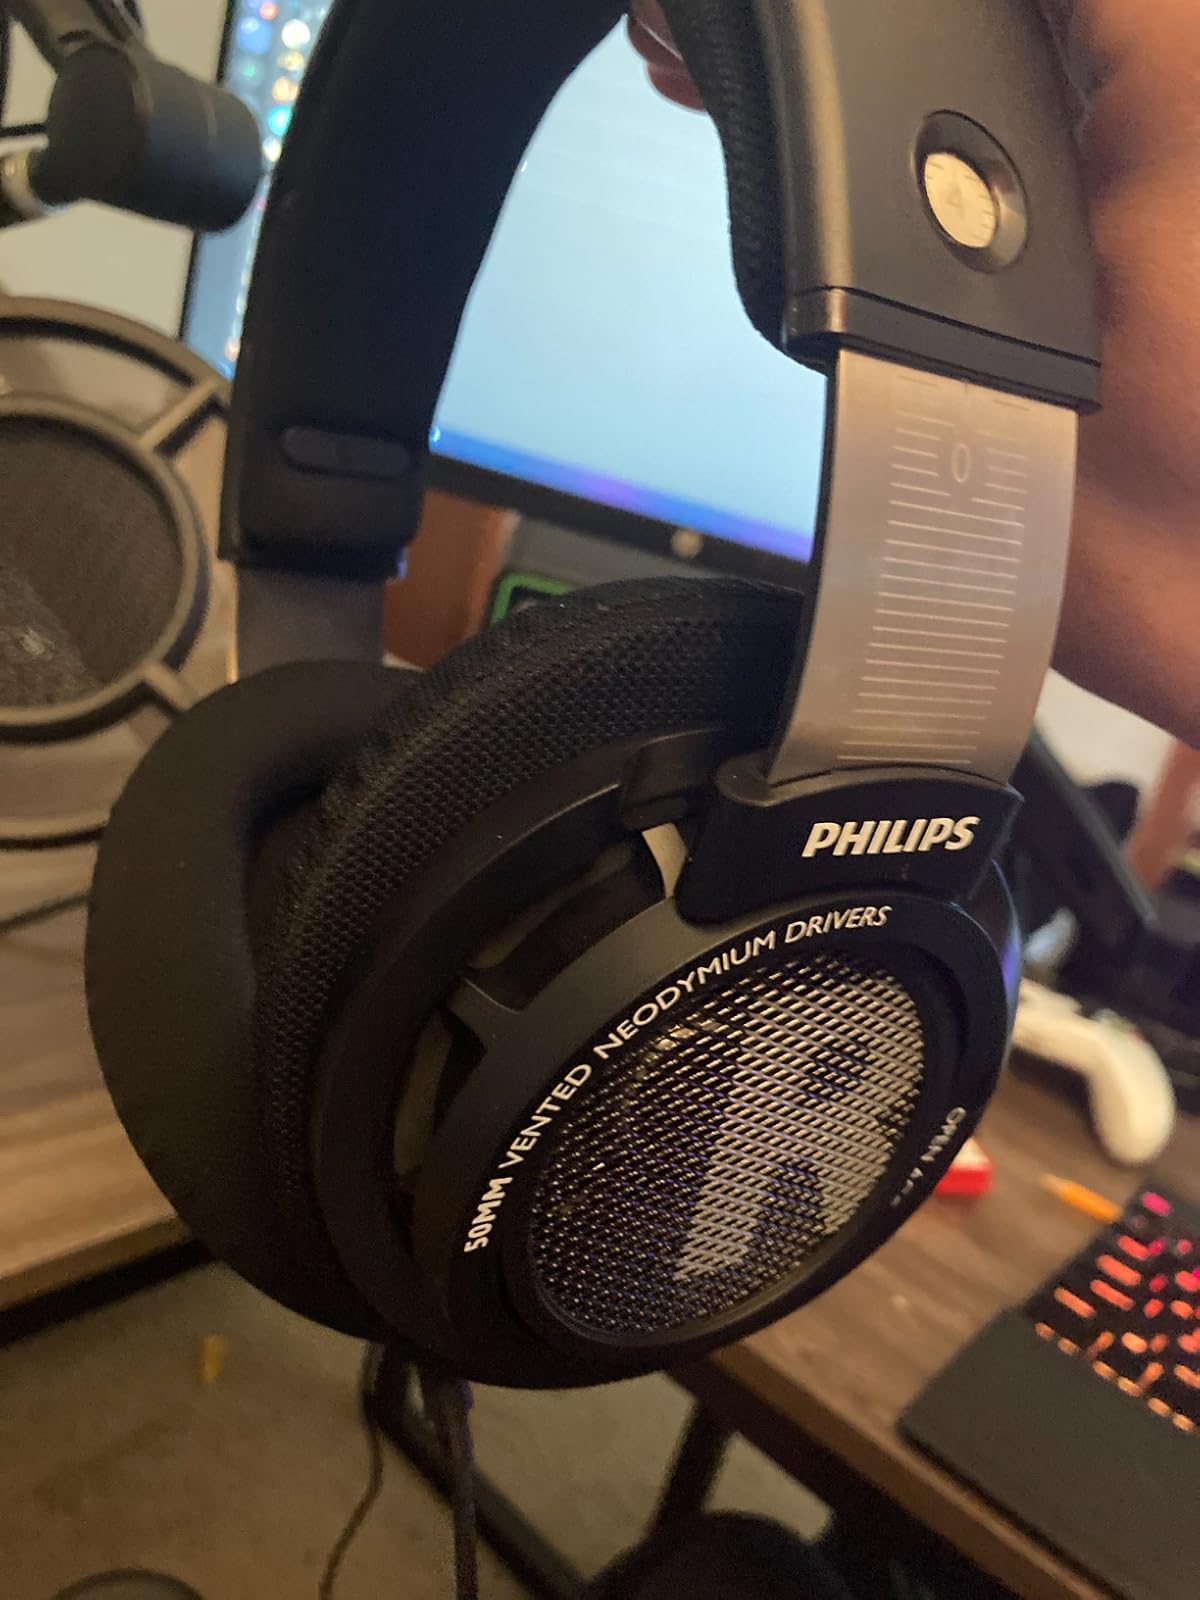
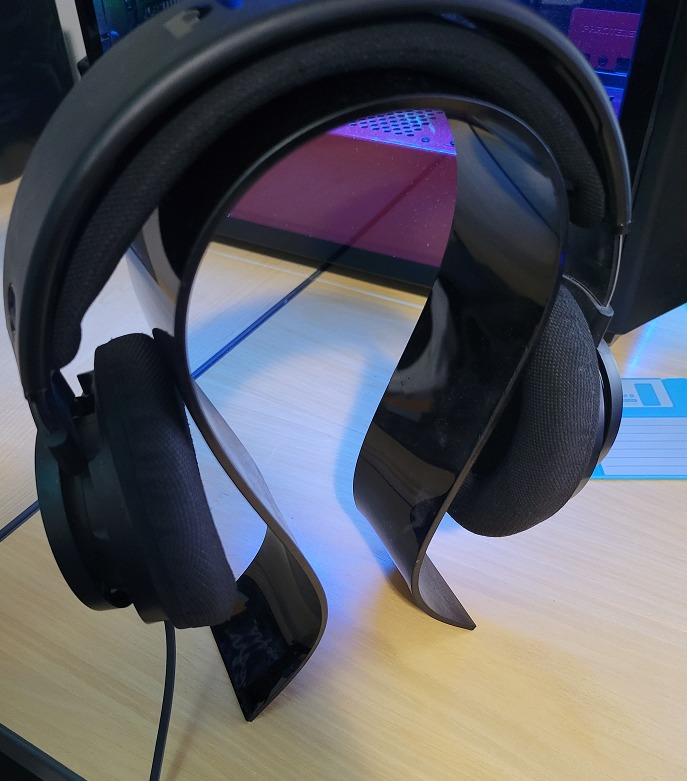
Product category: headphones
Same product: yes